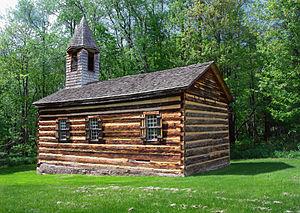
Cooper Township est un township, situé à l'est du comté de Clearfield, aux États-Unis. En 2010, il comptait une population de 2 704 habitants.